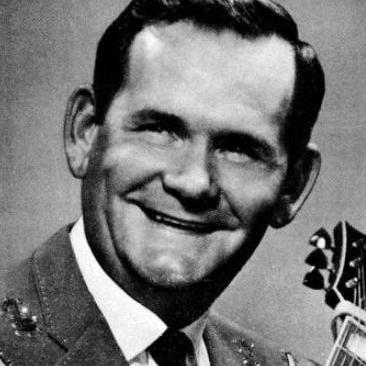
Age: 49